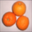
Label: orange